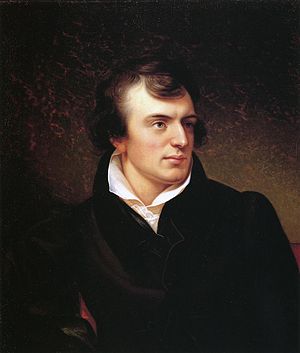
Horatio Greenough
Horatio Greenough var en amerikansk billedhugger.